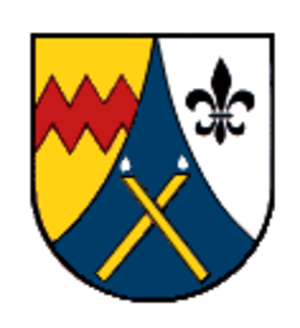
Schladt est une municipalité allemande située dans le land de Rhénanie-Palatinat et l'arrondissement de Bernkastel-Wittlich.